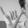
ASL letter: Y